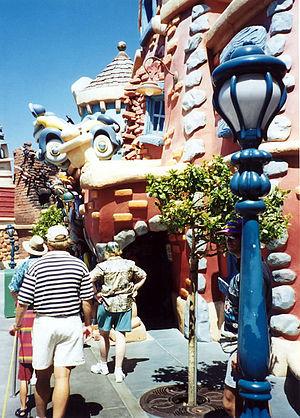
Disneyland, ou officiellement Disneyland Park, est un parc à thèmes situé dans la ville d'Anaheim, en Californie, aux États-Unis. Il est le seul « royaume enchanté » conçu et vu par Walt Disney et a été inauguré le 17 juillet 1955. Il fut construit en un peu plus d'un an par les équipes de Walt Disney Imagineering. Walt Disney dut pour le construire emprunter de l'argent en partie à ABC en échange de la production de la fameuse série Disneyland nommée par la suite Wonderful World of Walt Disney.
Roger Rabbit's Car Toon Spin est une attraction de type parcours scénique des parcs à thèmes Disneyland et Tokyo Disneyland. Elle est basée sur le film de 1988 Qui veut la peau de Roger Rabbit produit par les studios Touchstone Pictures et Amblin Entertainment.